Sir Henry Moore, 1st Baronet

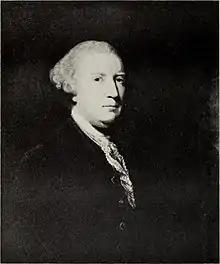
Portrait of Moore by Joshua Reynolds

Sir Henry Moore, 1st Baronet (7 February 1713 – 11 September 1769) was a British colonial administrator who served as the governor of New York from 1765 to 1769, when he died in office. Moore also served as the lieutenant governor of Jamaica in 1756 and again from 1759 to 1762. He was granted a baronetcy in 1764.